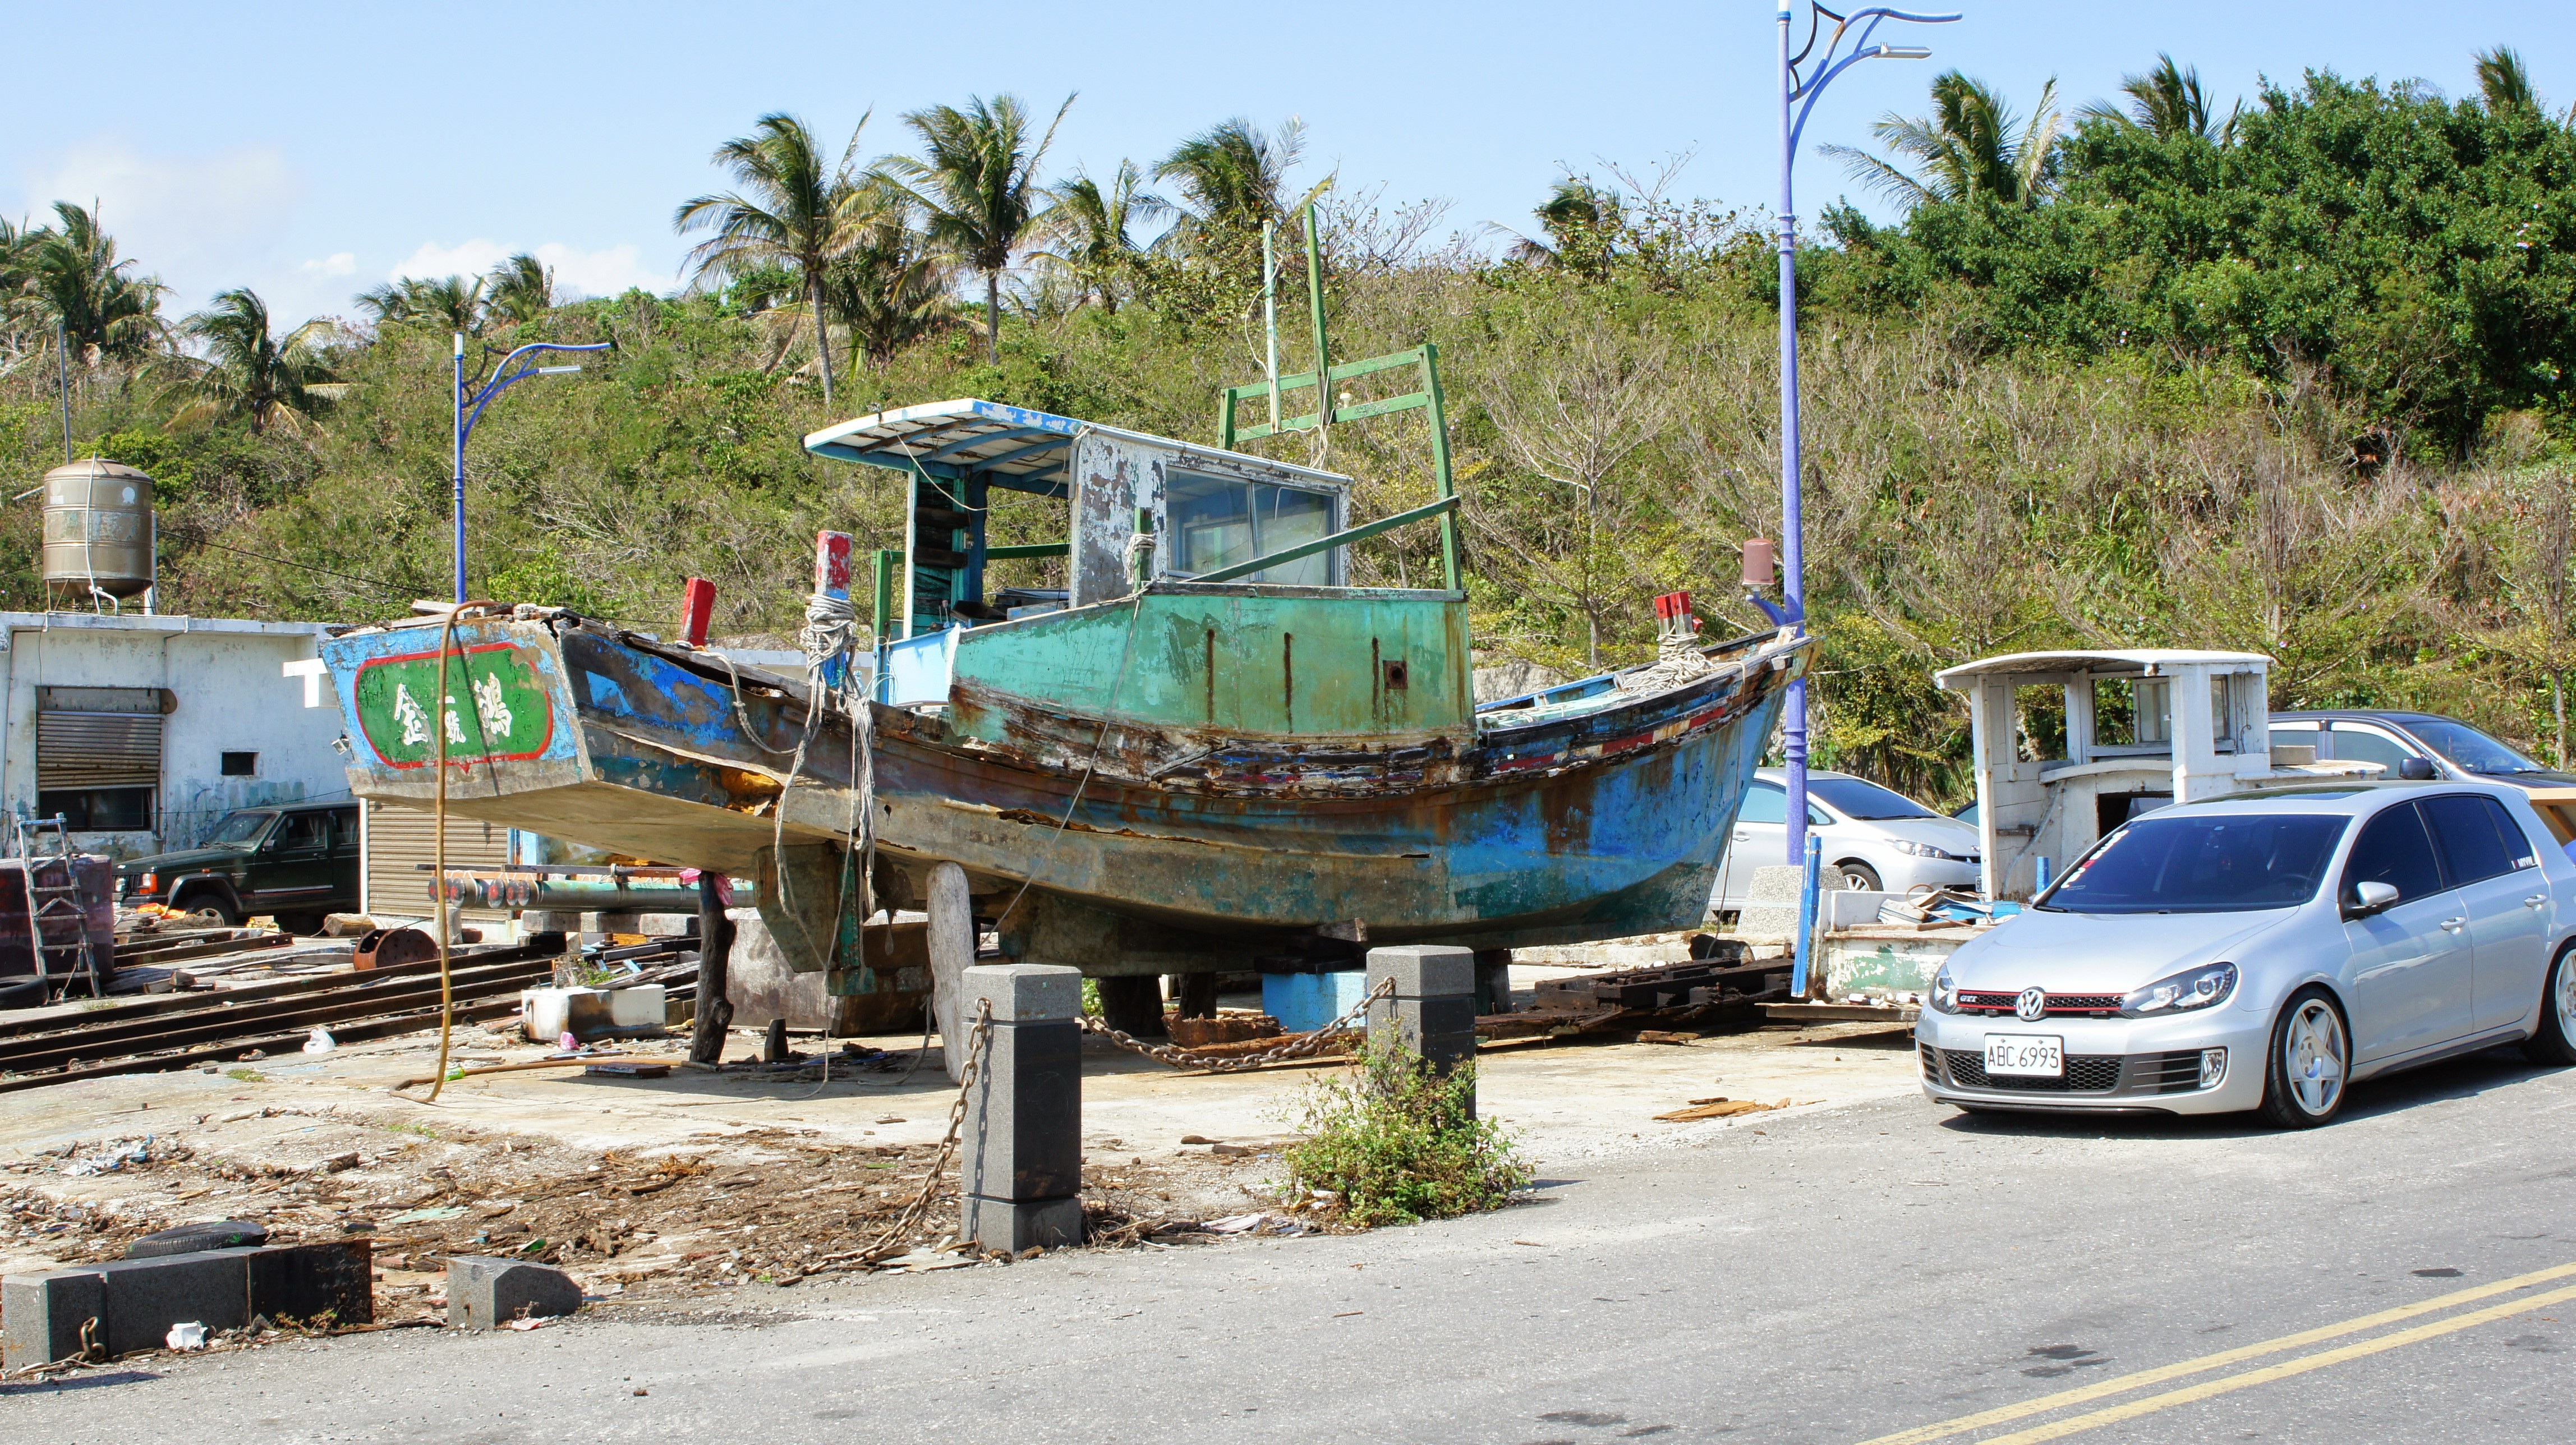
boat, ship, transport, vehicle, harbor, waterway, taiwan, fisherman's bastion in hong kong